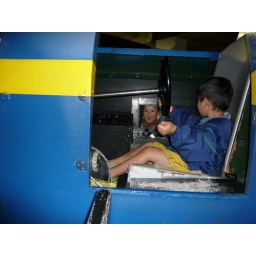
whats that in the window of my rocket ship